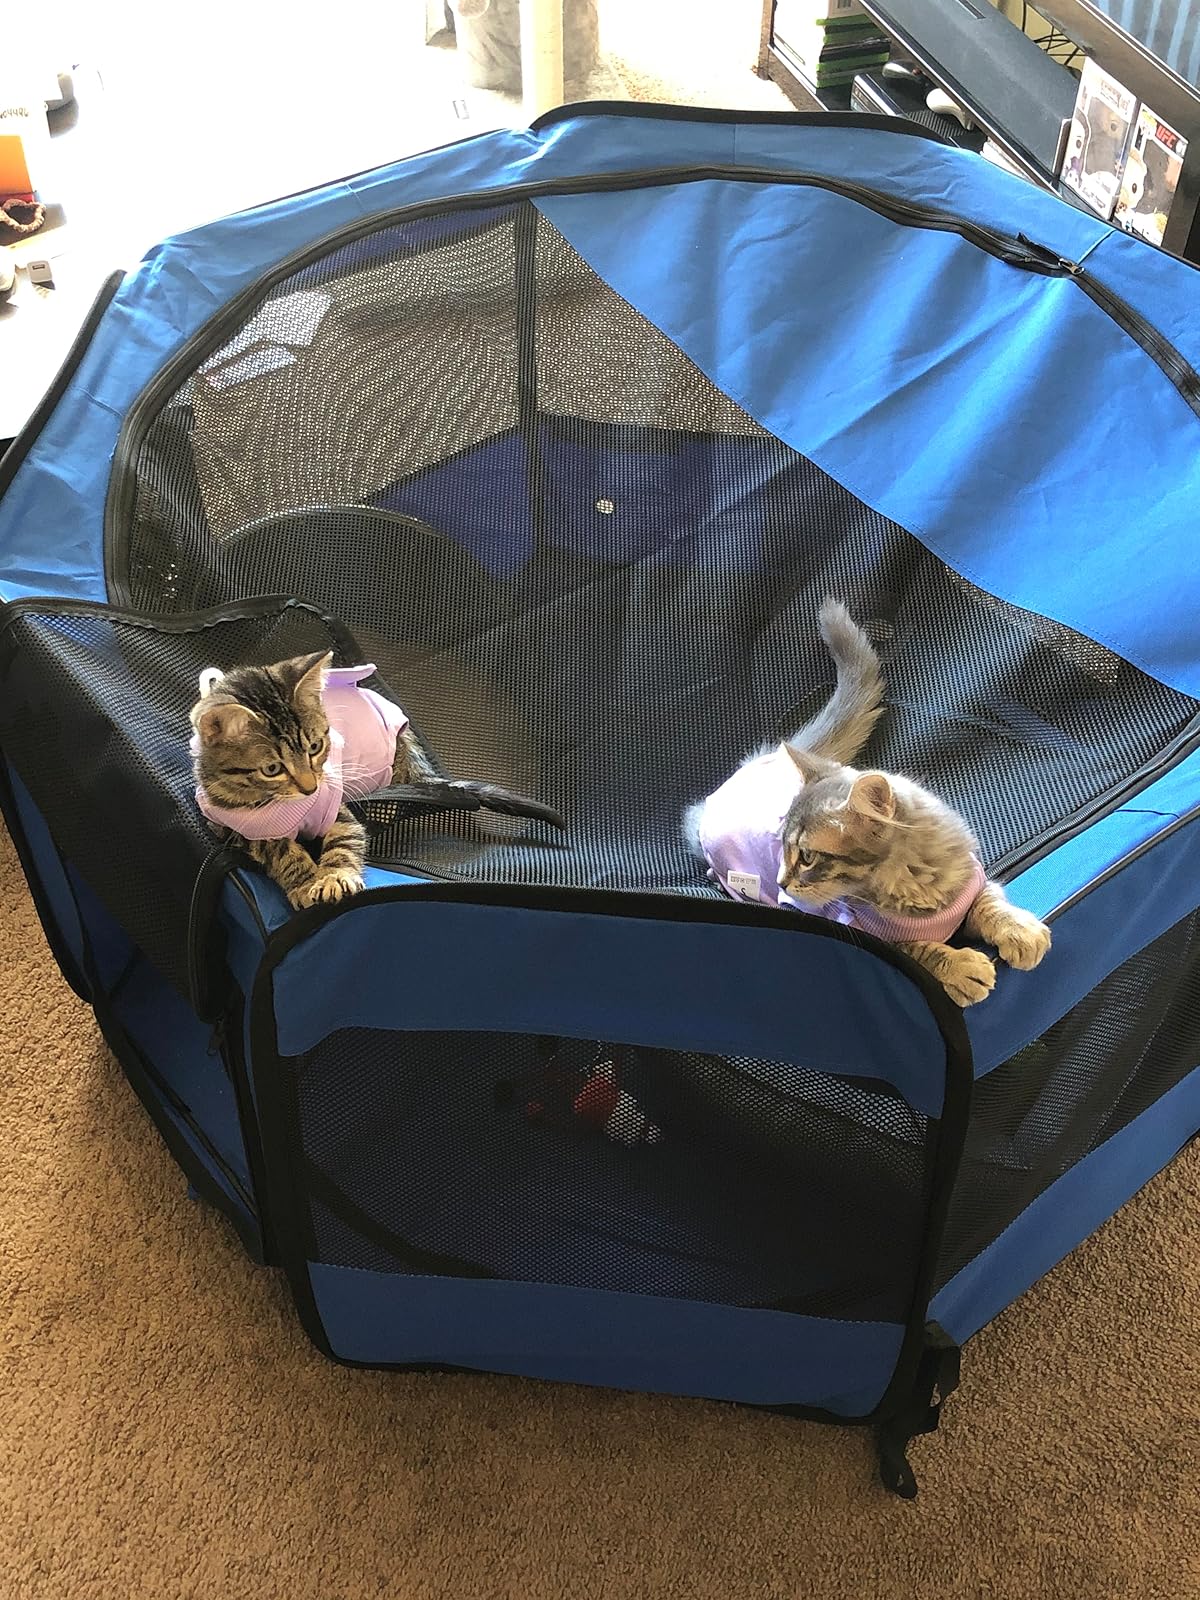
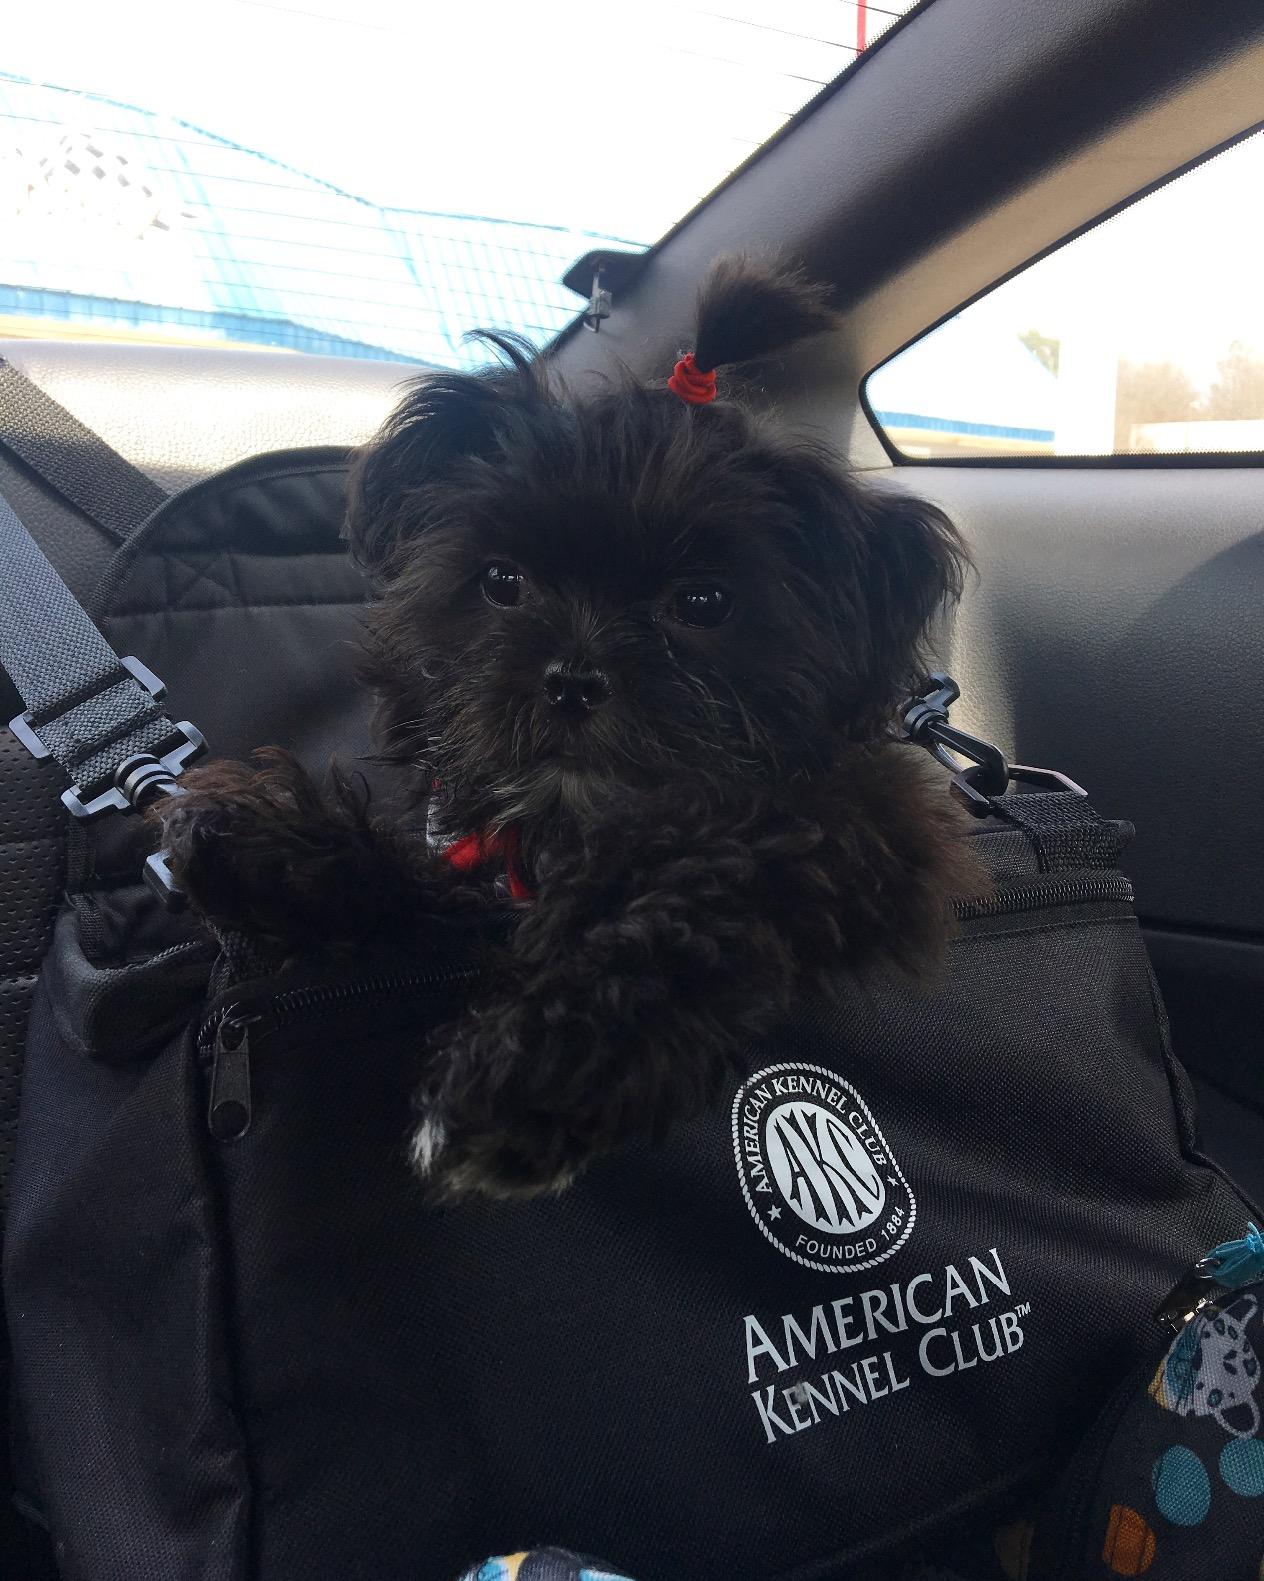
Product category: items_kennel
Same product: no